Rotor current meter

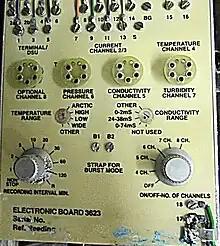
Data storage unit of an RCM-8.

A RCM usually consists of the recording unit, a propeller to detect the water velocity and vane to determine the direction of the flow. The gimbal rings of the RCM-instruments allow to compensate a tilt of up to 40° of the mooring line.